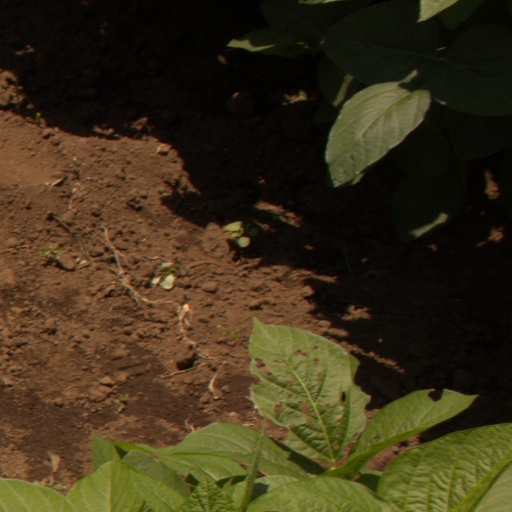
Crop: soybean